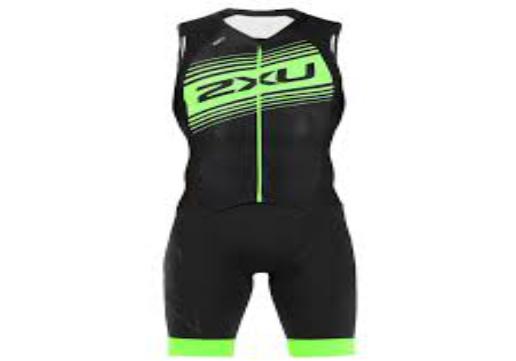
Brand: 2XU
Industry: Sports